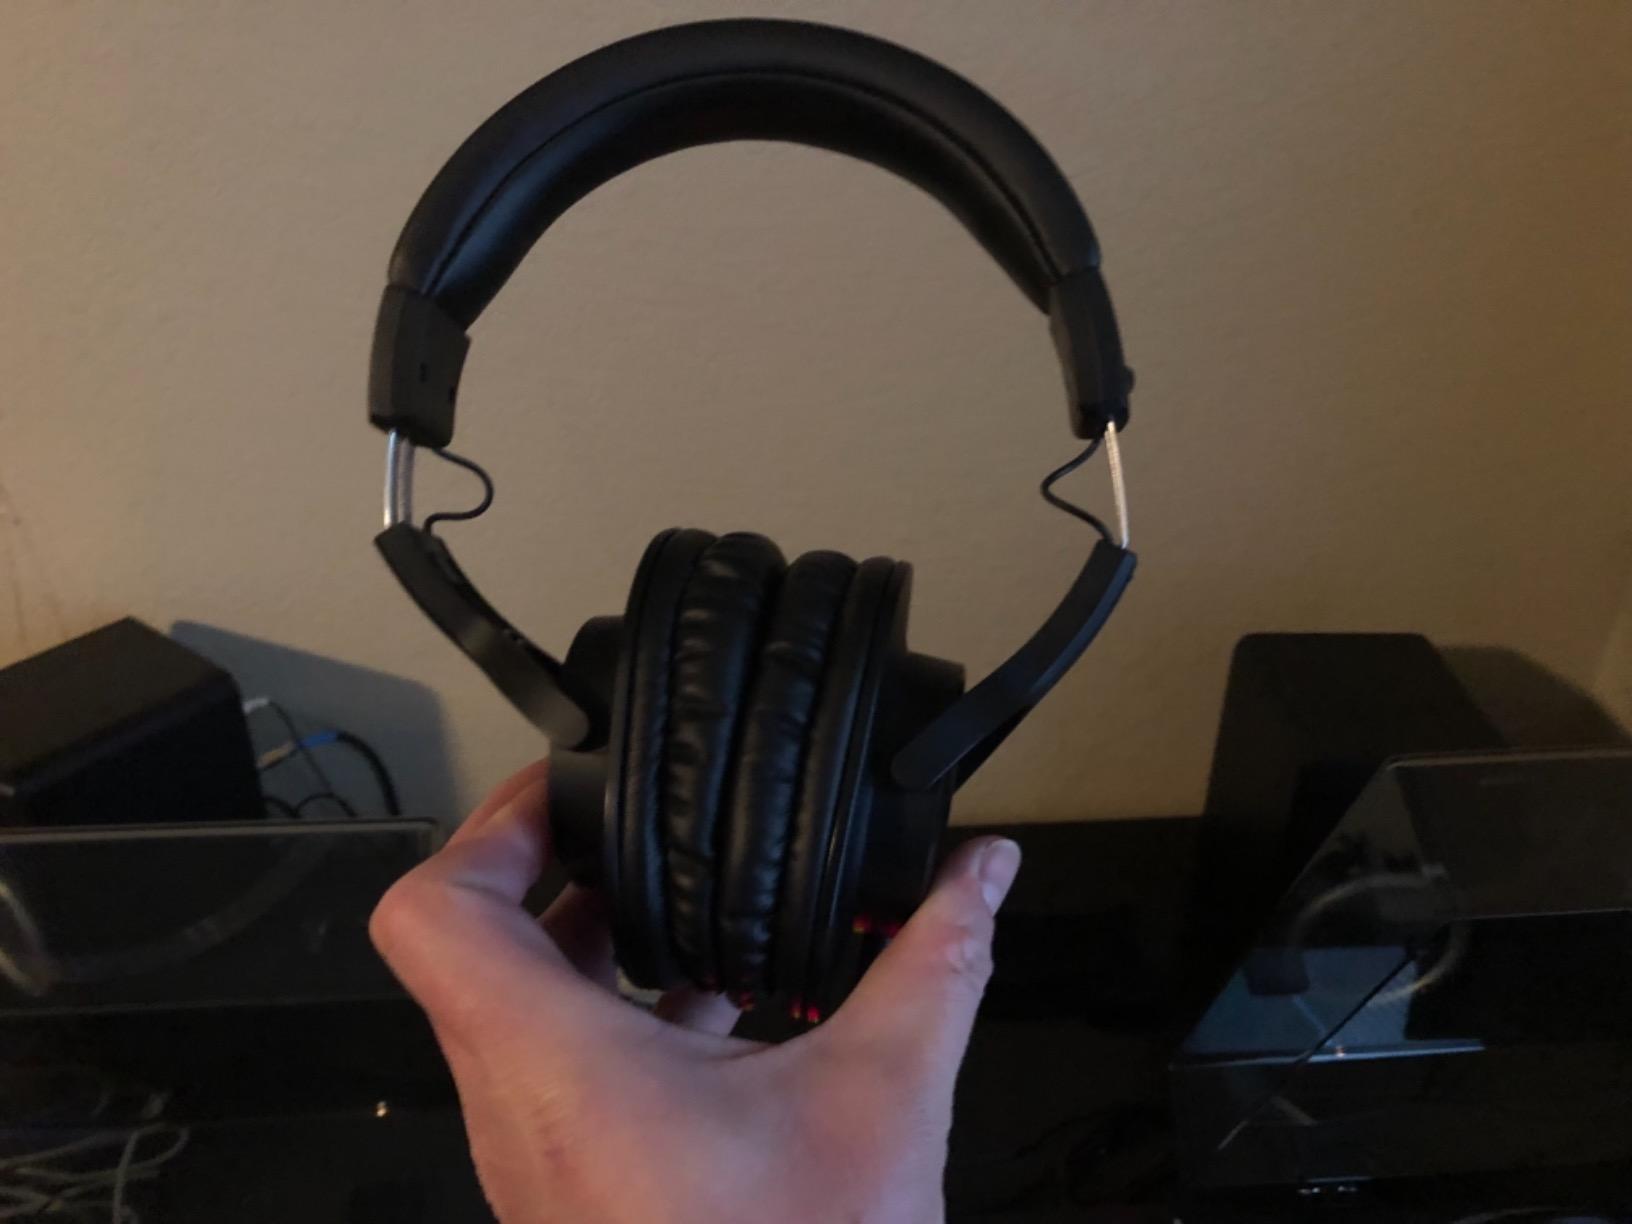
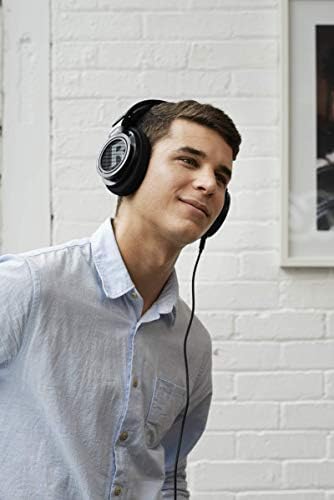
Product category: headphones
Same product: no